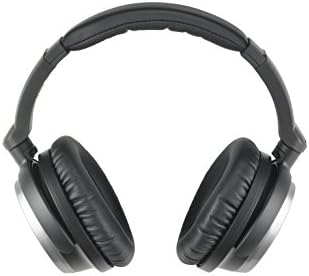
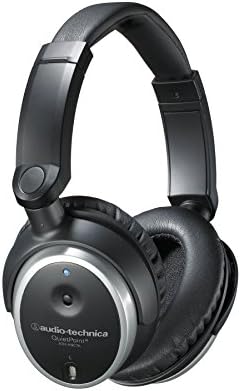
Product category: headphones
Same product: yes